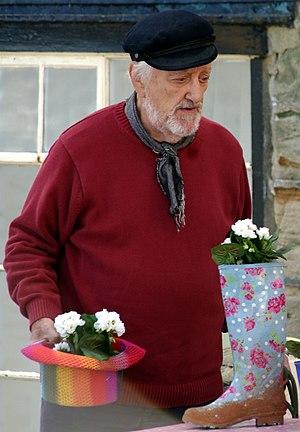
Bernard Cribbins, né le 29 décembre 1928 à Oldham, est un acteur britannique qui a joué dans de nombreux films des années 1960 et continue à apparaître dans des séries télévisées.
Wilfred "Wilf" Mott est un personnage récurrent de la série télévisée britannique de science-fiction Doctor Who, interprété par Bernard Cribbins. Il est le grand-père de l'une des compagnes du Docteur, Donna Noble, et le père de la mère de cette dernière, Sylvia Noble.